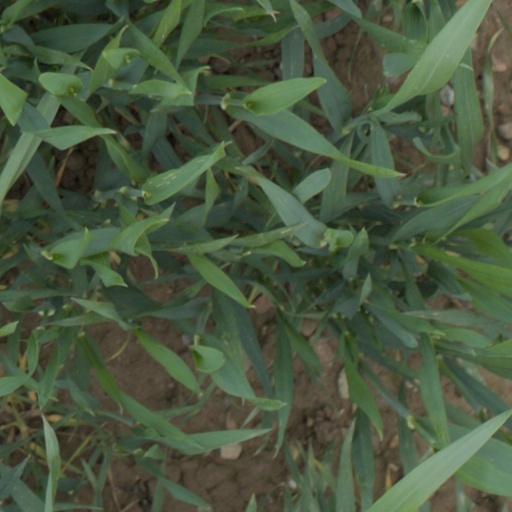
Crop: wheat